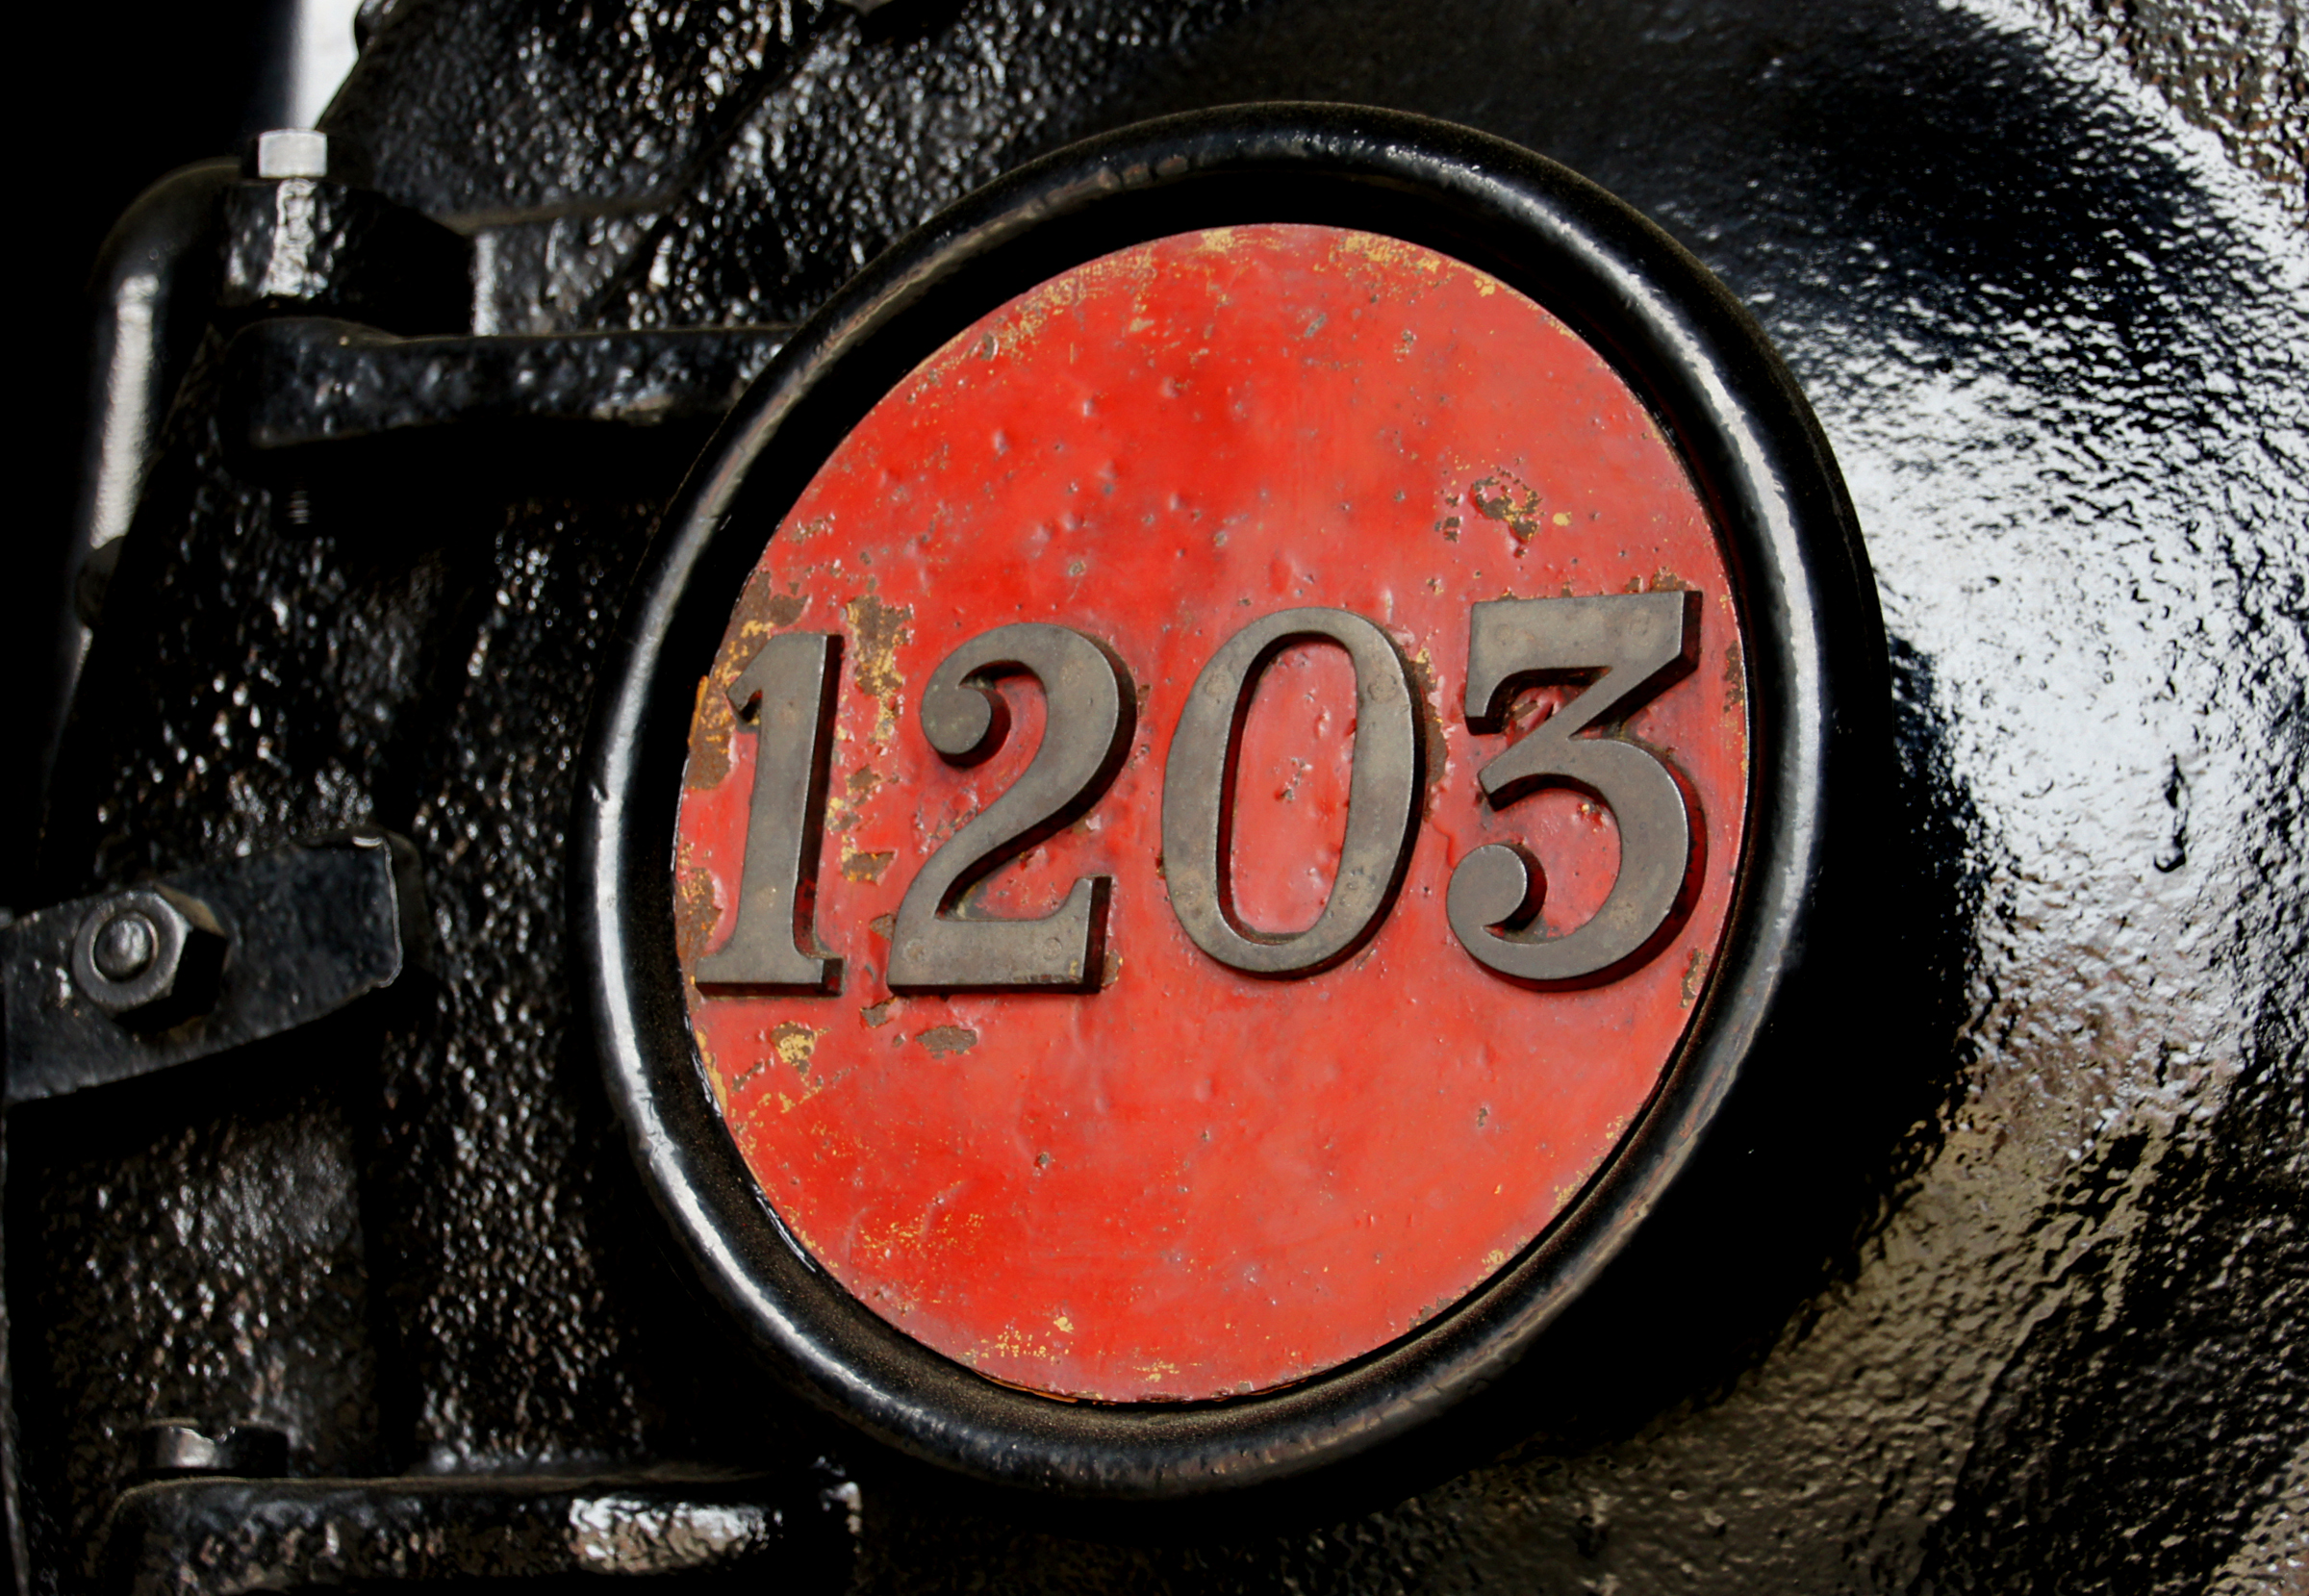
number, red, font, numbers, trains, sonydslra580, tamron90mmmacro